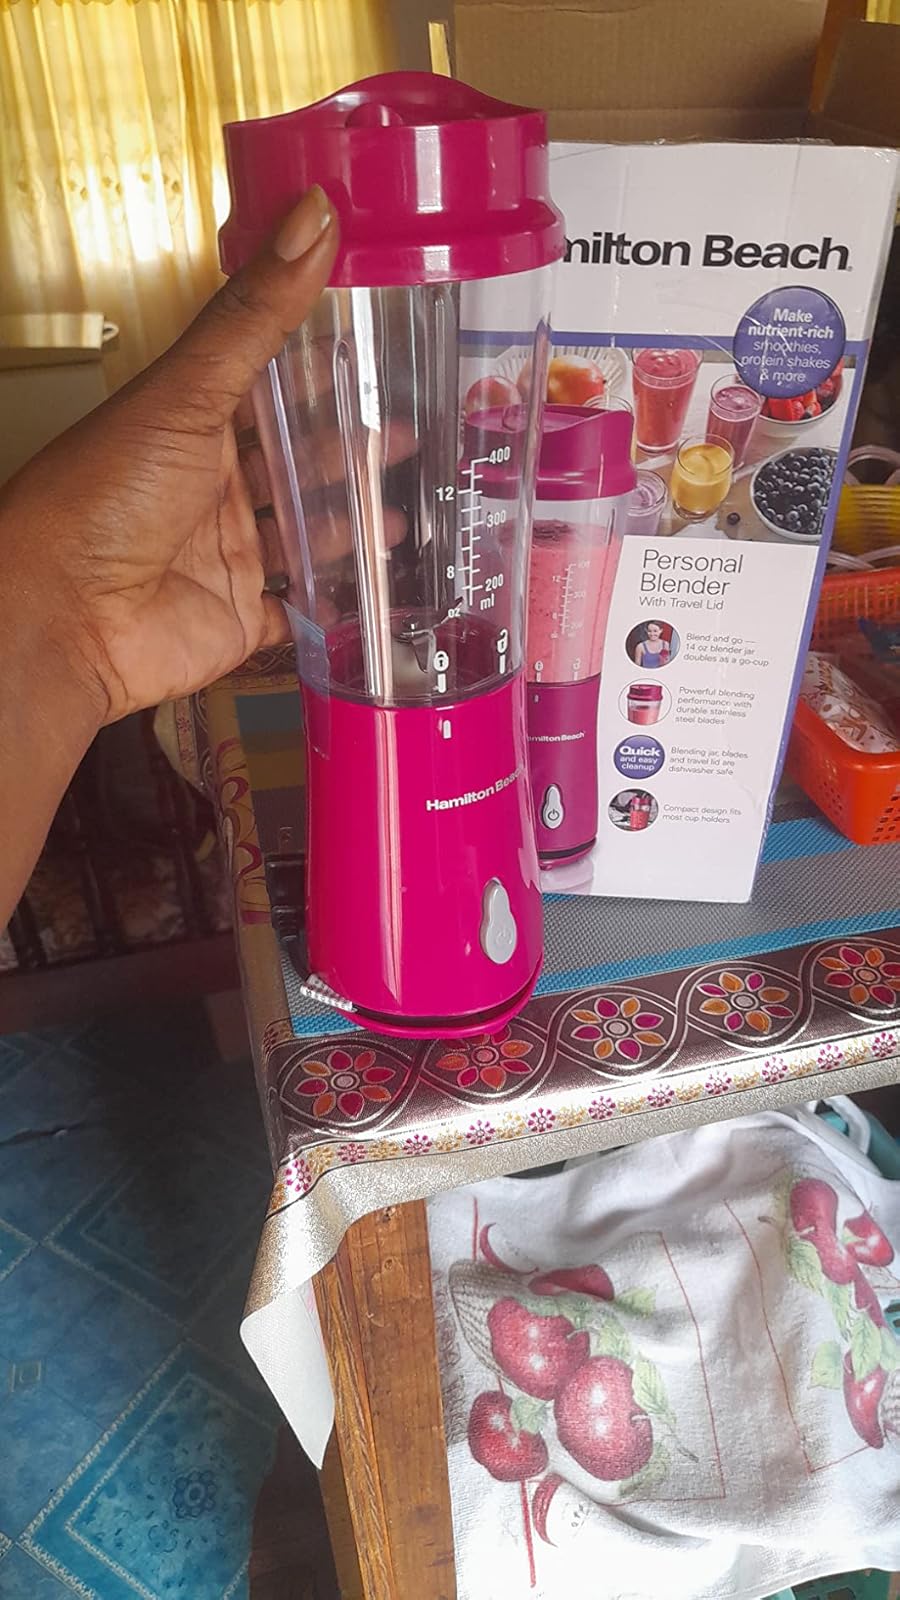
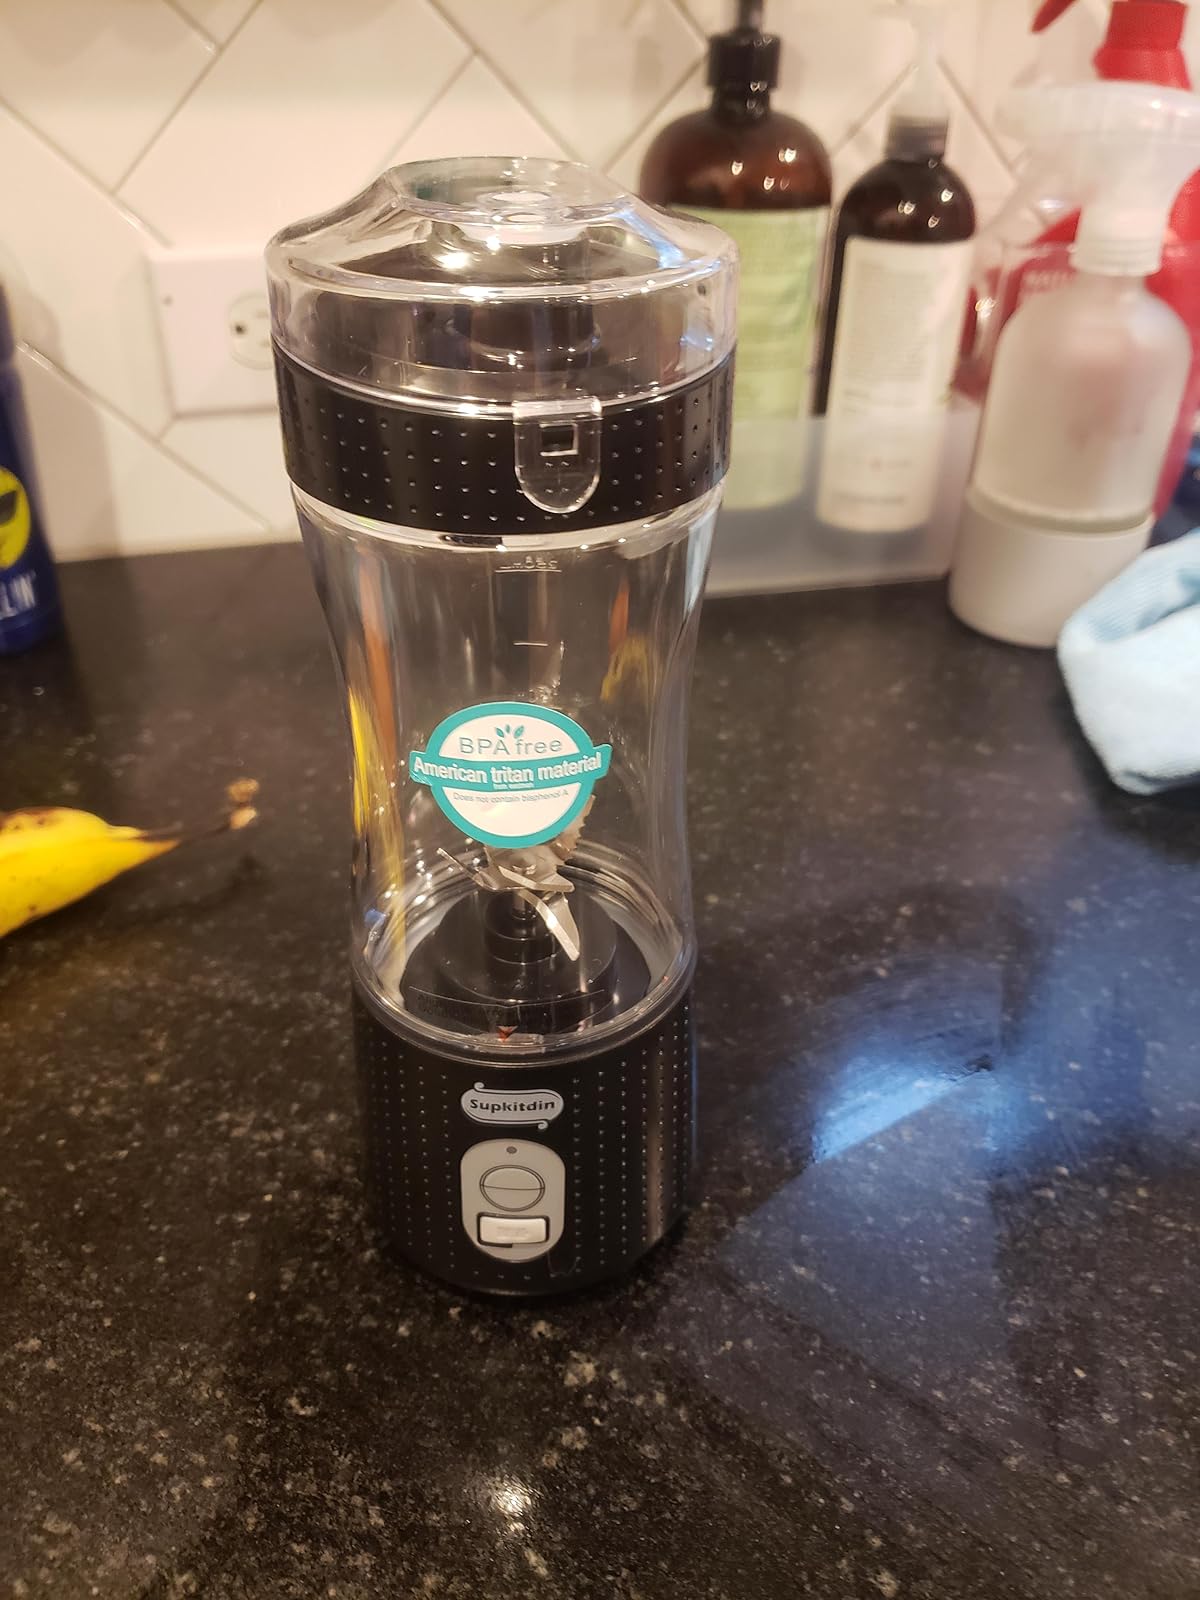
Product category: items_blender
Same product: no